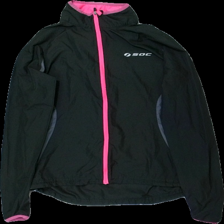
View: front
Type: Top
Category: Ladies
Brand: Soc (Stadium)
Colors: Black, Pink, Grey
Material: 100% polyester
Pattern: Logo print
Cut: C-collar
Size: 36
Season: All
Damage: vågig dragkedja
Damage location: middle center
Damage 2: urtvättat
Damage 2 location: middle right
Damage 3: urtvättat
Damage 3 location: middle left
Price range: <50
Recommended usage: Reuse
Description: träningas jacka med reflex